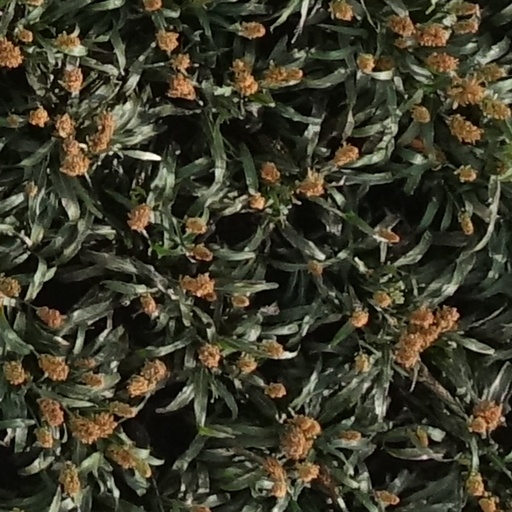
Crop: sorghum